Gwar

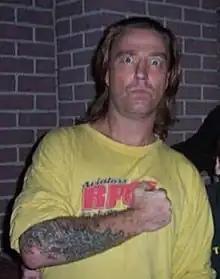
Former lead singer-bassist Dave Brockie

On April 3, 2012, a television sit-com created by horror filmmaker Adam Green and starring Brockie portraying Oderus Urungus titled "Holliston" debuted on the FEARnet cable television network. The series starred Oderus as series lead Green's imaginary alien friend who lives in his closet. Brockie toured and appeared with his castmates as Oderus at many live performances of "Holliston" across the United States in 2012 and 2013.